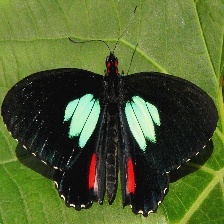
Species: GREEN CELLED CATTLEHEART